Censorship in Singapore

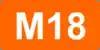
Basic "Mature 18" icon

Examples: "", "Yakuza 3", "", "Ninja Gaiden Sigma 2", "Grand Theft Auto III", and "Manhunt 2"